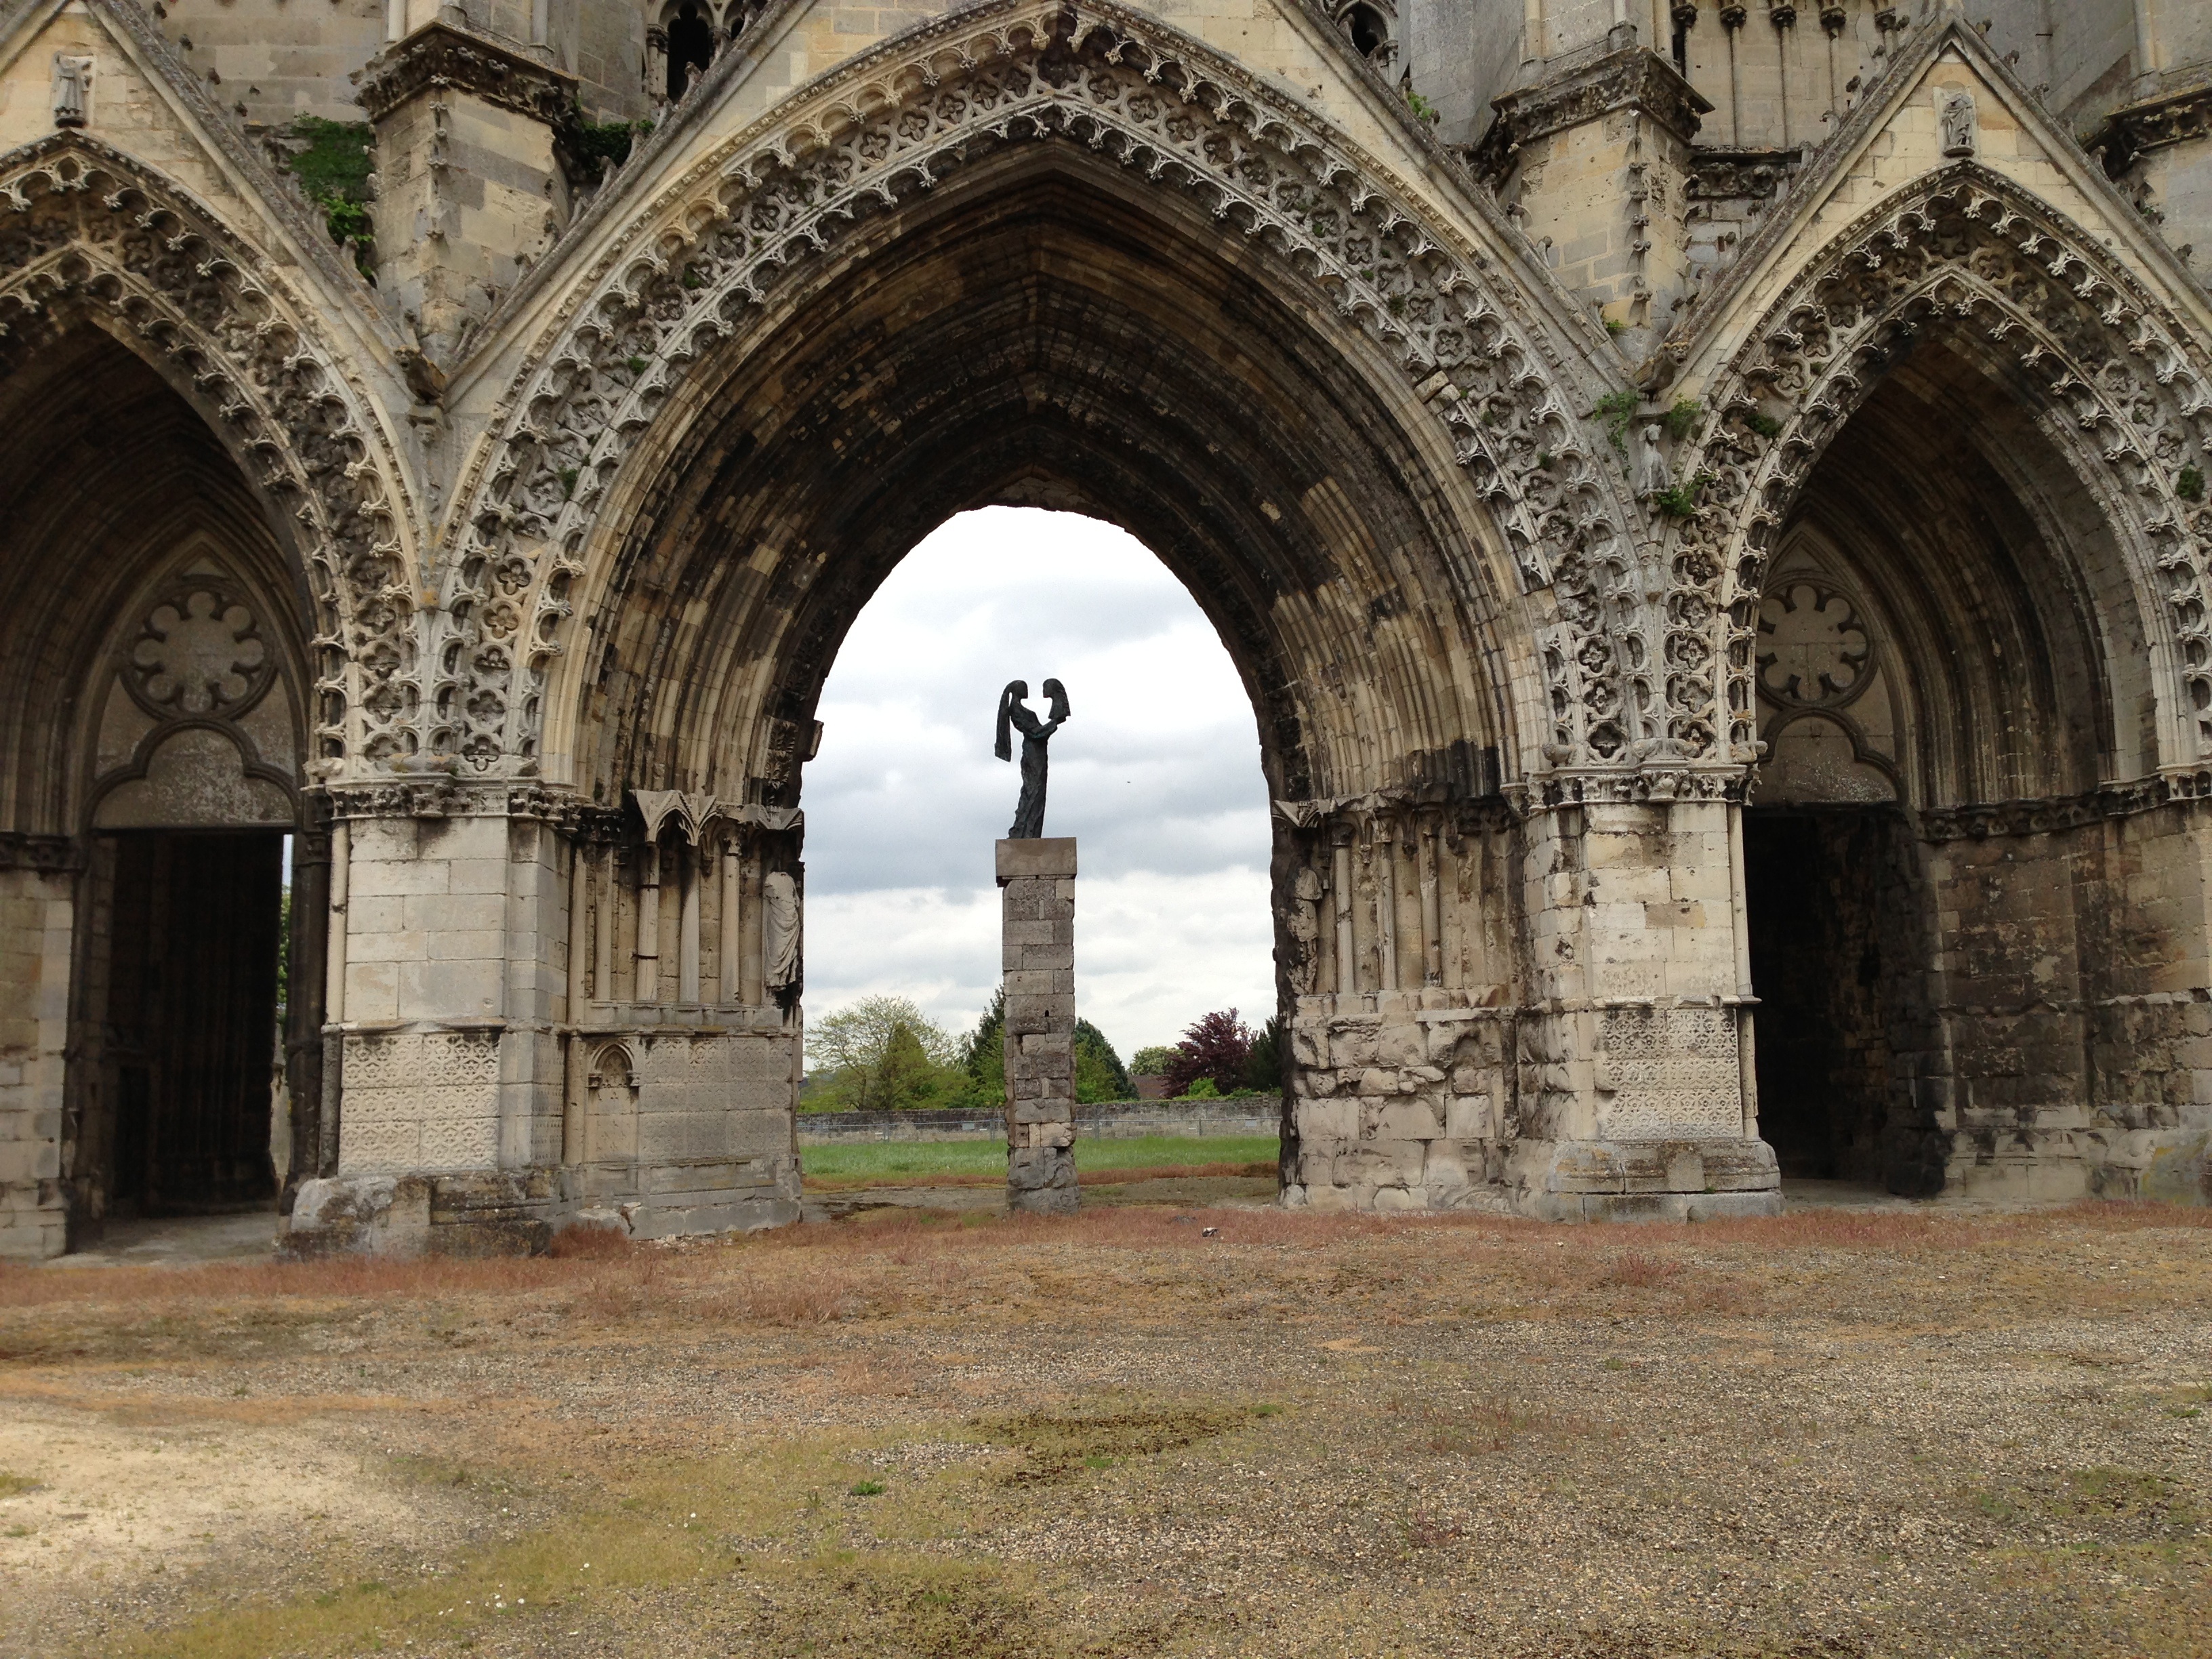
architecture, building, palace, arch, religion, church, chapel, christian, place of worship, religious, ruins, monastery, history, abbey, estate, portal, soisson, french gothic architecture, ancient history